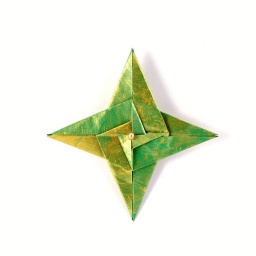
Designer: Tomoko FuseDiagram: Origami Stars &amp;amp; Snowflakes book by Tomoko FuseFolder: gailprenticeUnit: 2 squaresPaper: Copy paper colored with acrylic paint